Karen David

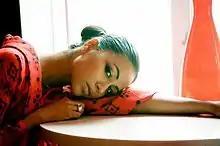

David released her first single, "It's Me (You're Talking To)", in 2003, when she was signed to BMG Music. This single was a top 10 airplay hit in Germany, Austria and Switzerland.